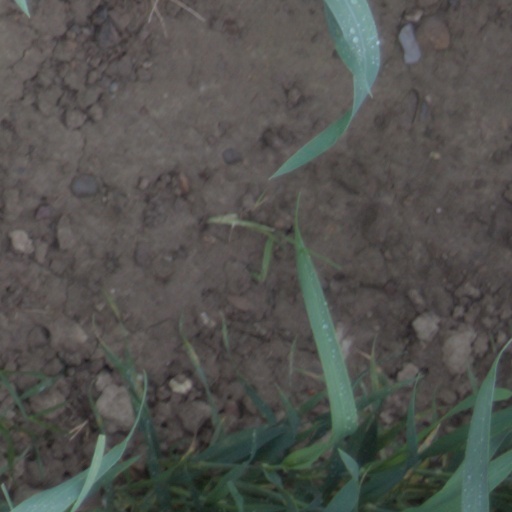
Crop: wheat